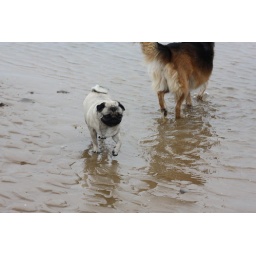
A day on the Freshfields near Liverpool with our inlaws, their dog Jas and our spaniel (Maggie) and pug (Parker).